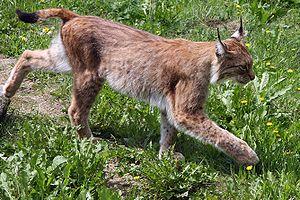
Un animal national est un animal choisi par une communauté comme son emblème en raison de sa représentativité, soit parce qu'il est caractéristique du territoire considéré, soit encore pour la Nouvelle Zélande le kiwi. Certains pays ont plusieurs animaux nationaux.
Les lynx sont des félins de la sous-famille des félinés. Parmi les félins, les lynx sont aisément reconnaissables à leur face ornée de favoris, à leurs oreilles triangulaires surmontées d'une touffe de poils noirs, et à leur corps doté d'une courte queue et de longues pattes. Parmi les caractéristiques moins visibles, les lynx ne possèdent que 28 dents, au lieu des 30 dents habituelles chez les félins.